Mostar Gymnasium

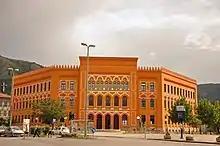
Gimnazija Mostar in 2011

The Mostar Gymnasium presently operates under two separate secondary school curricula and in two completely mutually intelligible language varieties, Bosnian and Croatian, with sports and a few classes combined. Though it was originally intended to fully integrate subjects or at least the science ones (Biology, Chemistry, Information Technology, Mathematics and Physics), the idea of unification was fiercely opposed by local politicians, especially Croat officials who felt that their national identity was being threatened. Nevertheless, integration has been achieved to a certain extent in what has been called a "rare social experiment". Students themselves mostly welcomed the desegregation.